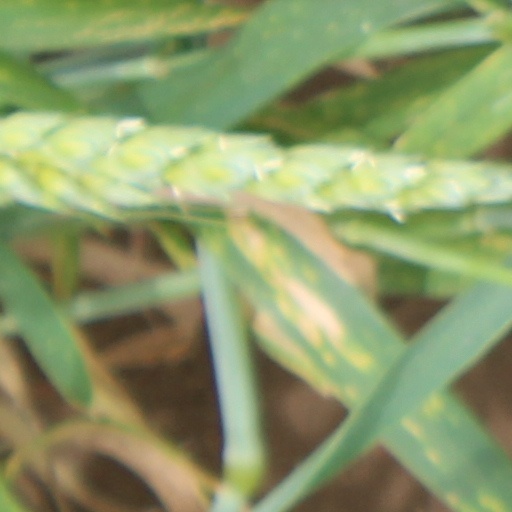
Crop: wheat